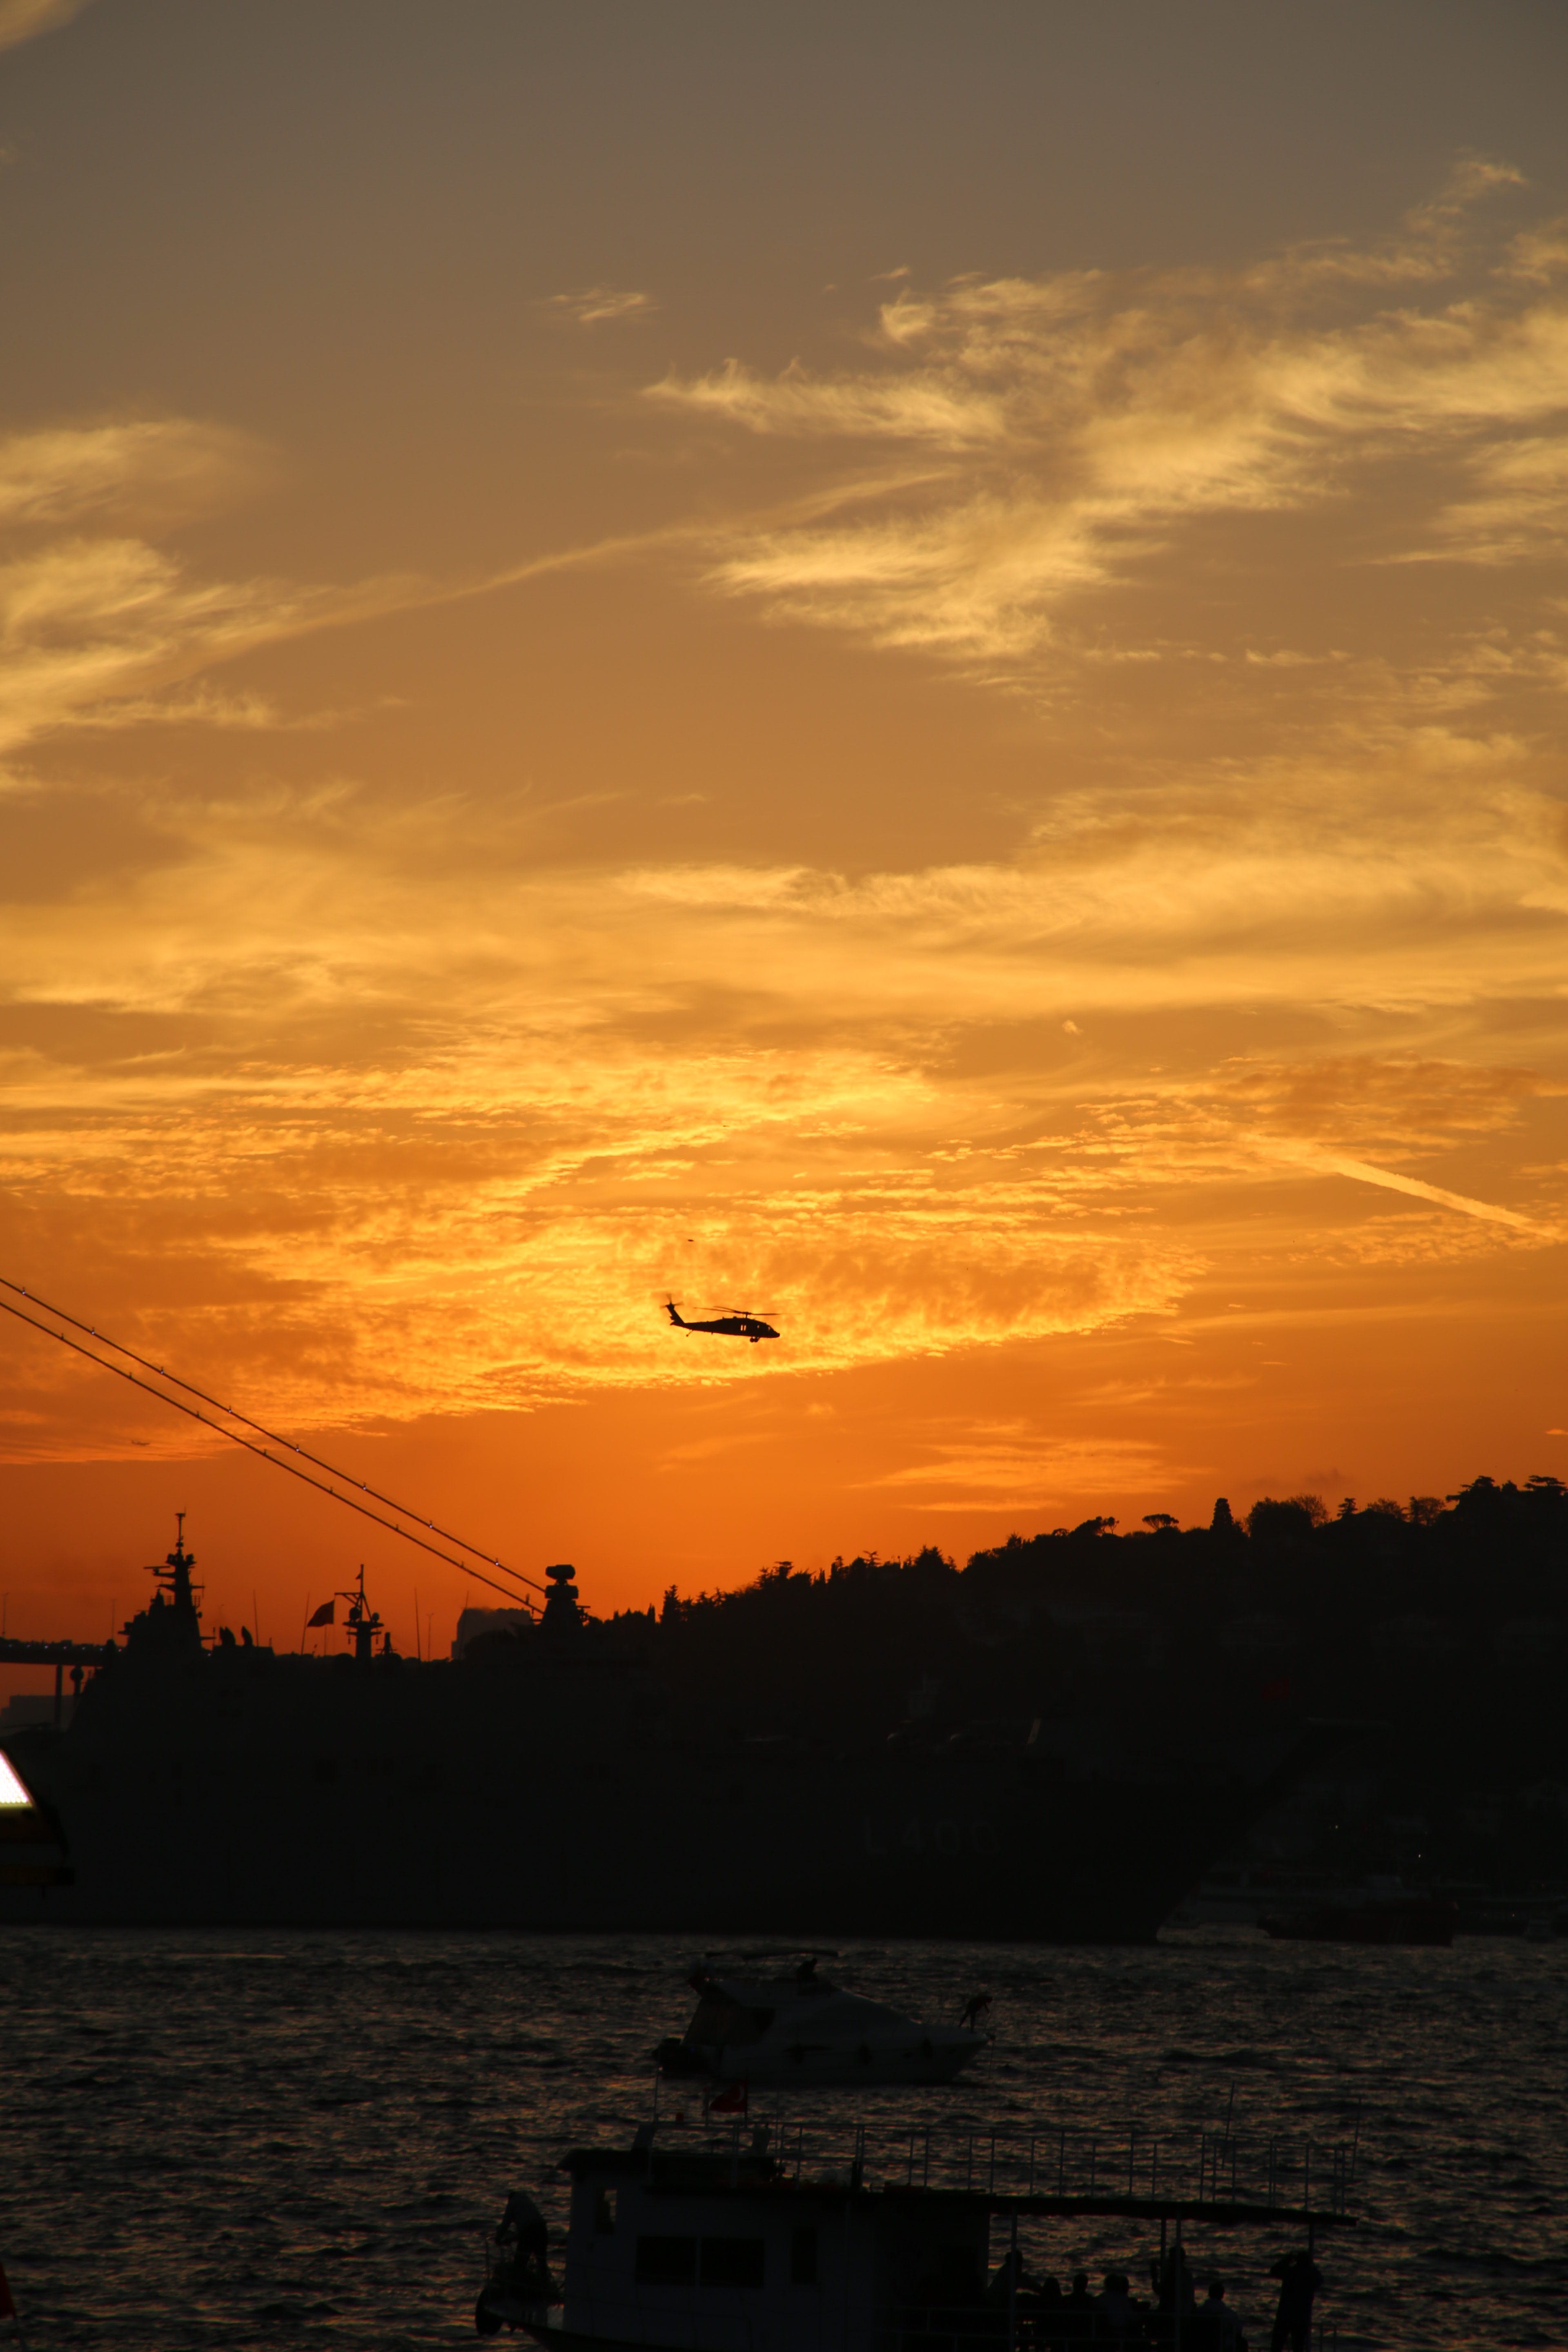
sky, cloud, water, atmosphere, afterglow, orange, red sky at morning, dusk, boat, astronomical object, sunrise, sun, cumulus, lake, sunset, landscape, horizon, watercraft, vehicle, waterway, aircraft, heat, Tints and shades, calm, dawn, reflection, city, evening, sound, ship, ocean, air travel, coast, reservoir, loch, backlighting, channel, airplane, wing, silhouette, inlet, sea, flight, seabird, wave, boats and boating equipment and supplies, lake district